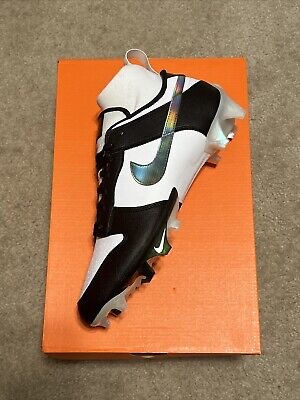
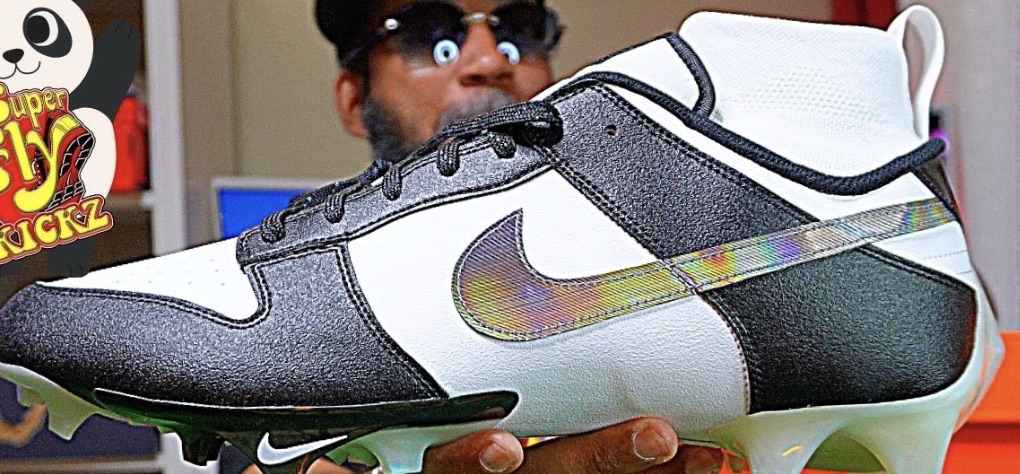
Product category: misc
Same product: yes